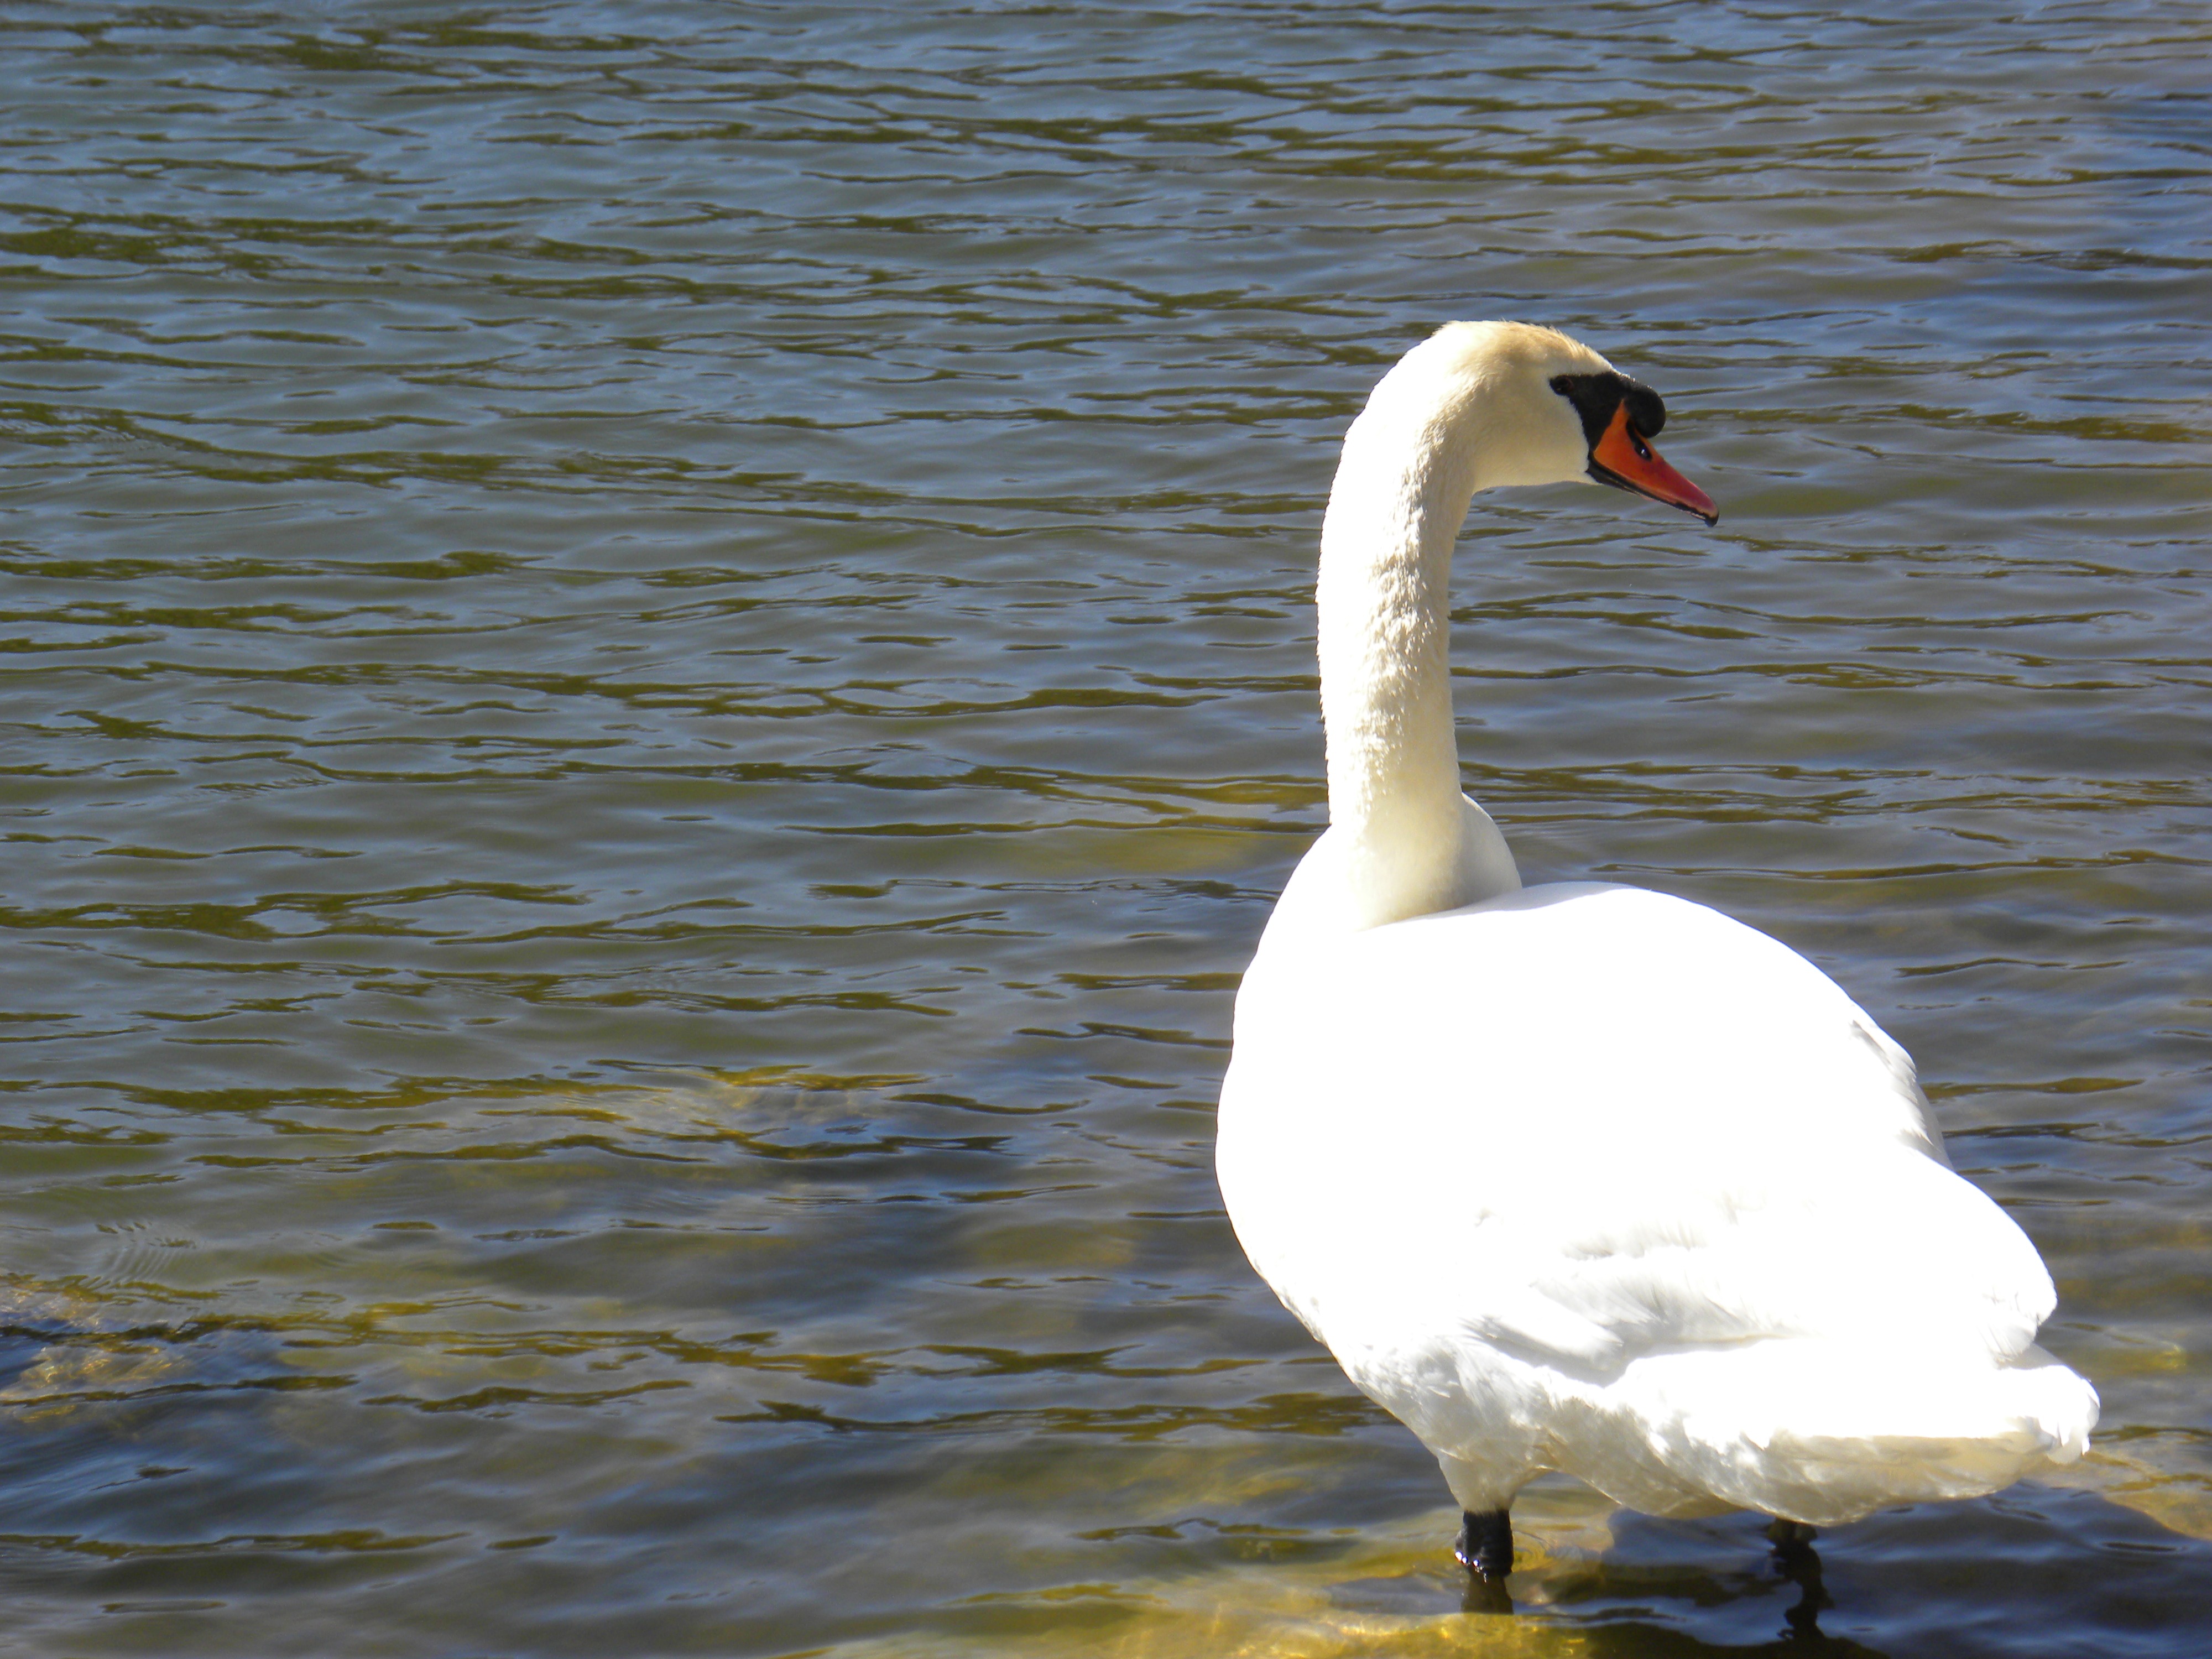
water, bird, wing, white, animal, pond, wildlife, reflection, beak, fauna, swan, goose, vertebrate, waterfowl, water bird, ducks geese and swans